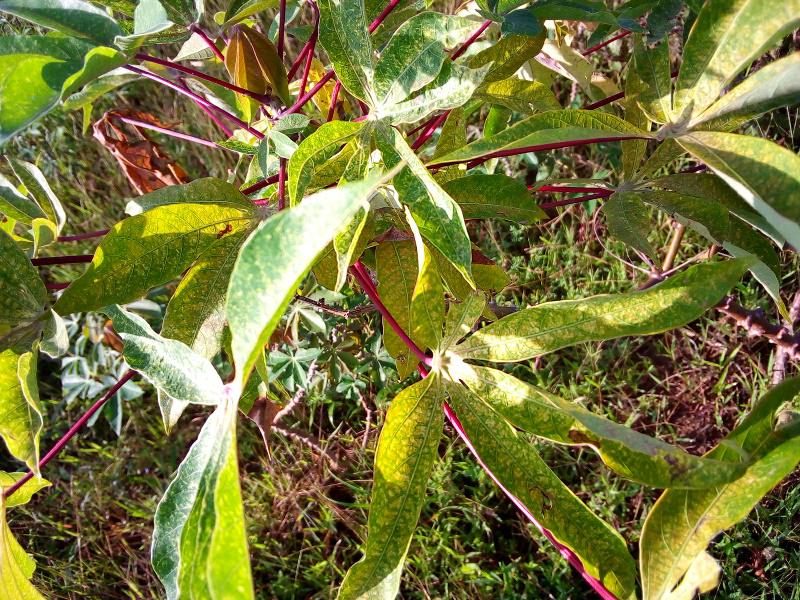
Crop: cassava
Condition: green_mottle